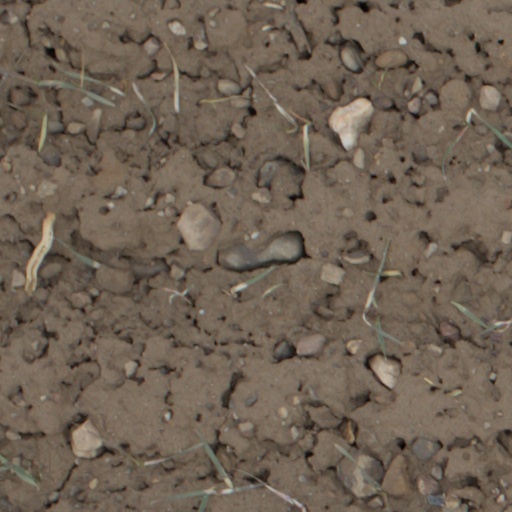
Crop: wheat